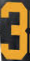
Number: 3